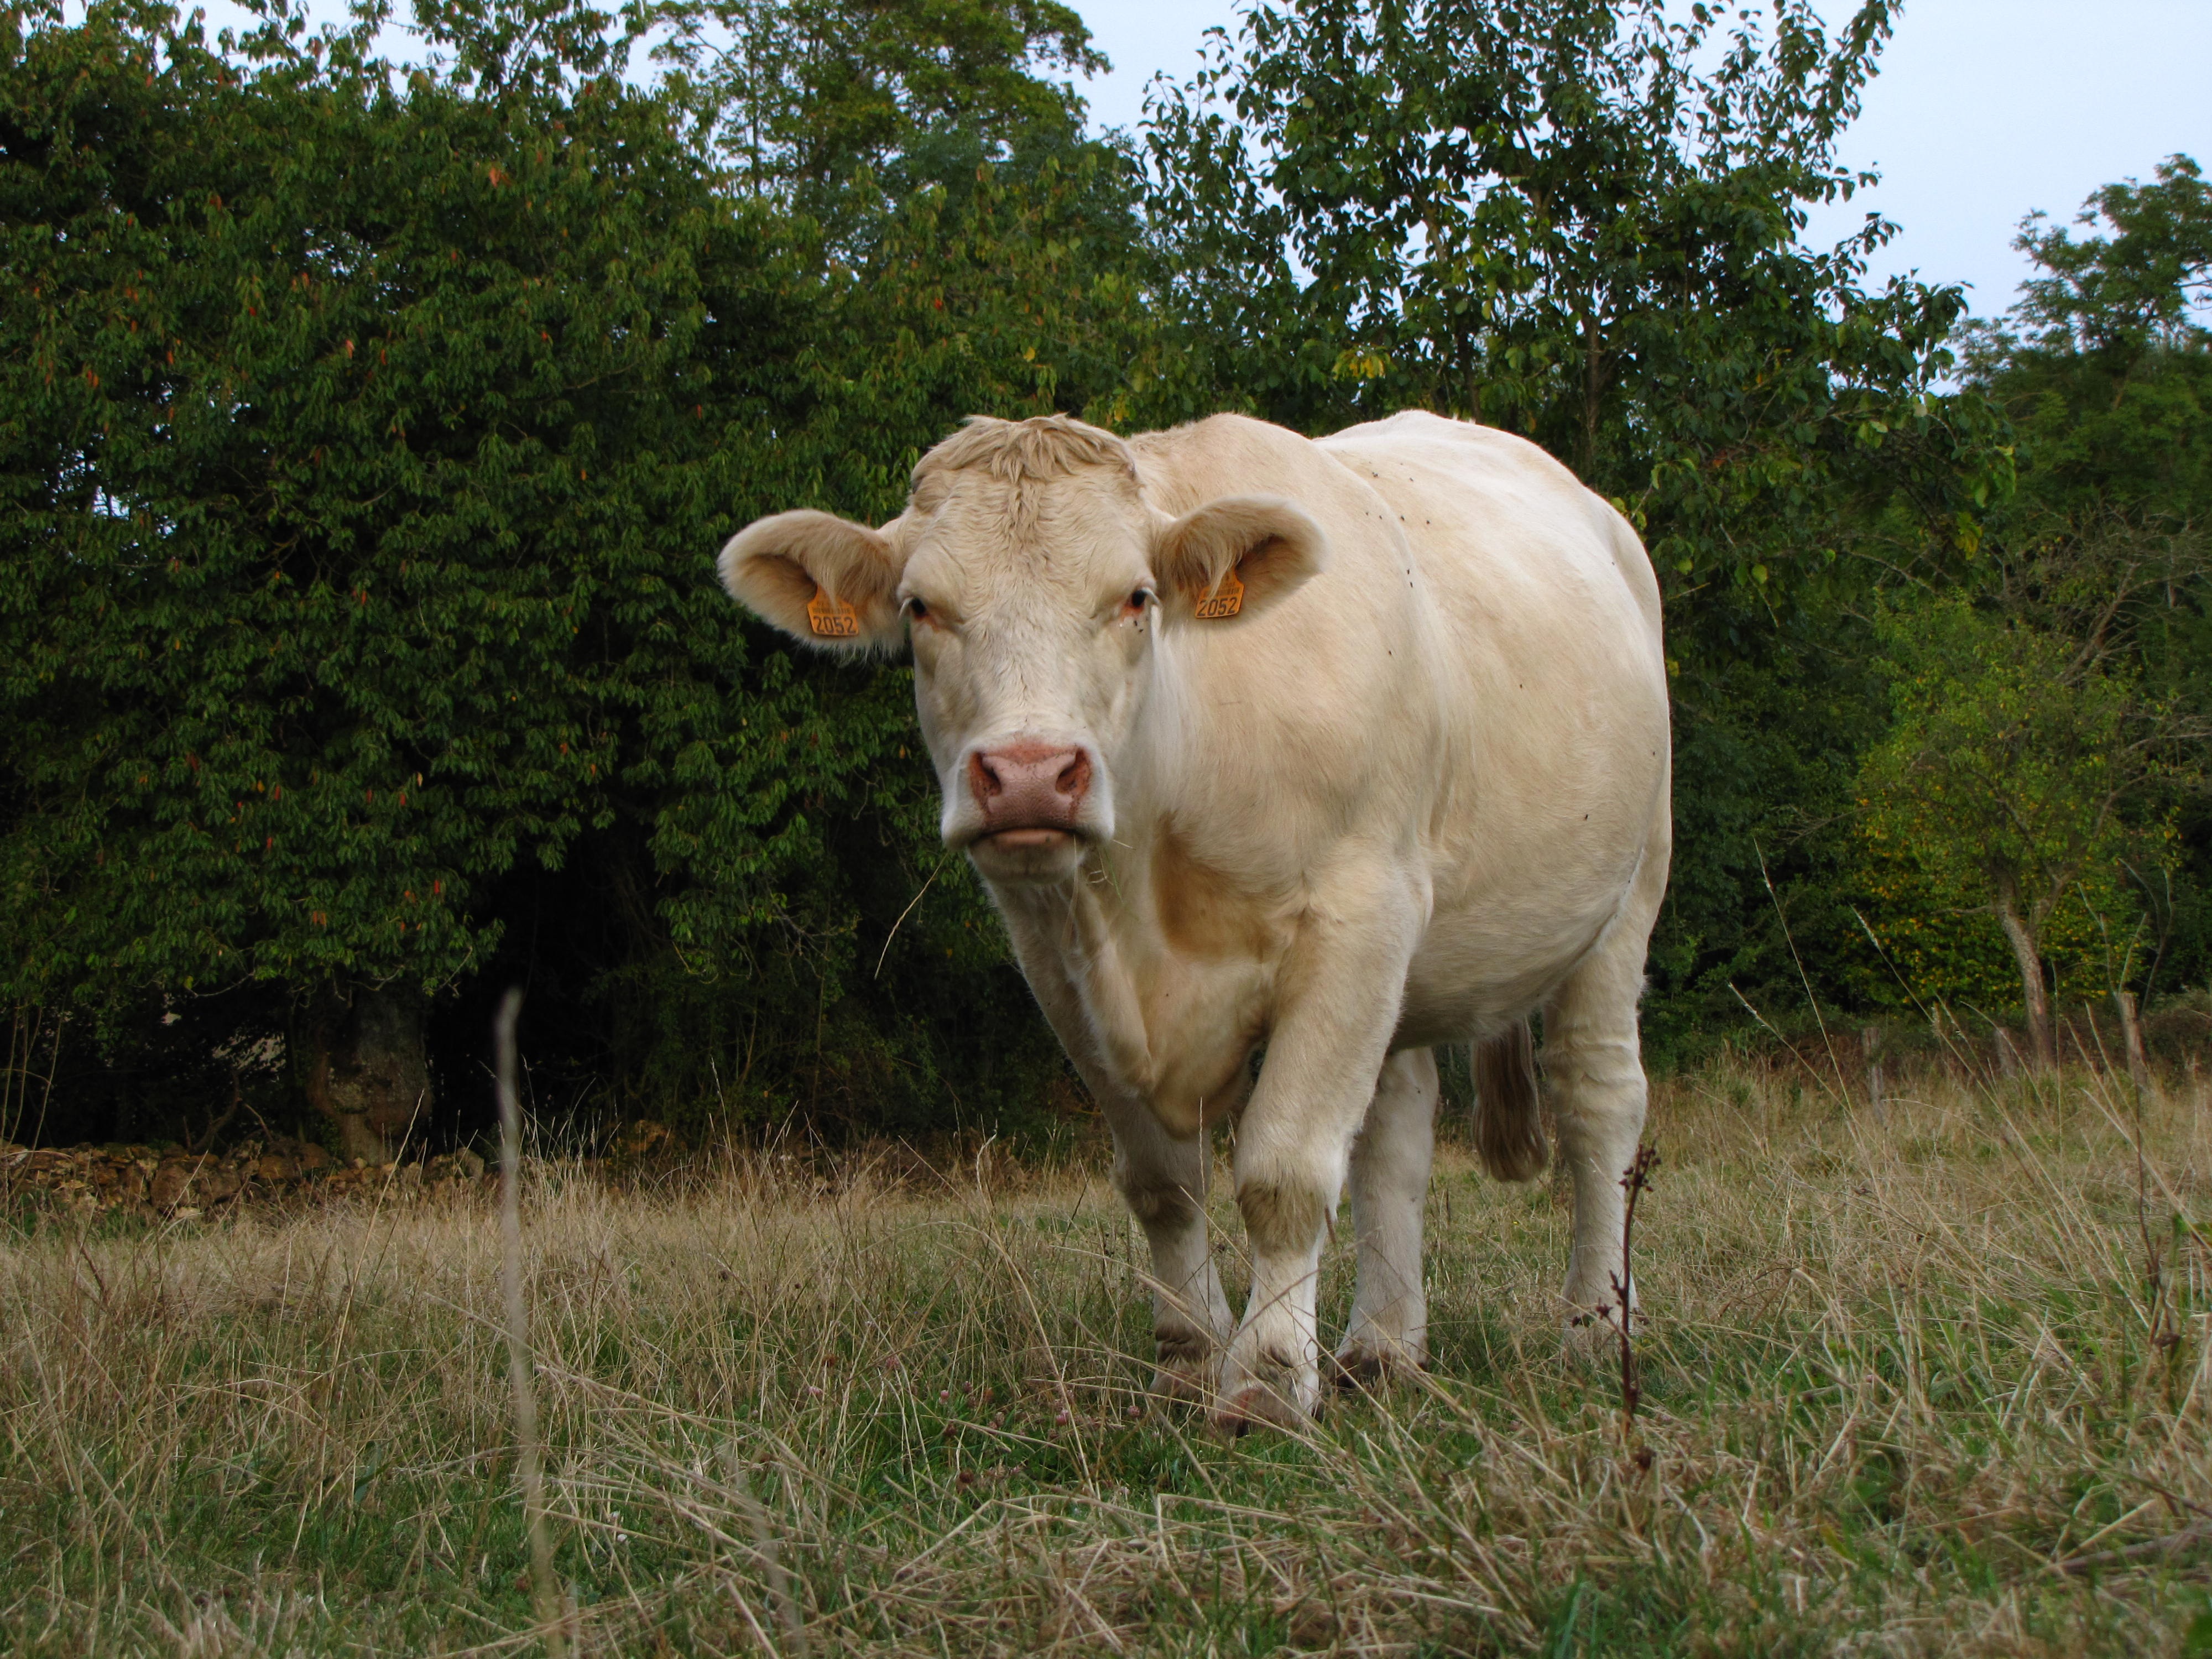
grass, field, farm, meadow, prairie, cow, pasture, grazing, mammal, fauna, bull, grassland, vertebrate, ox, rural area, blonde of aquitaine, dairy cow, cattle like mammal, cow goat family, texas longhorn